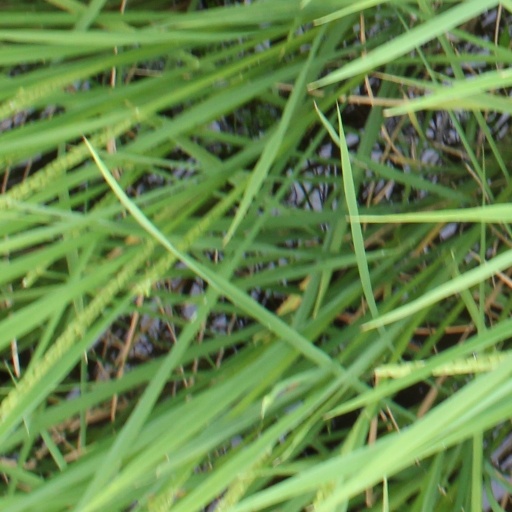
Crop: rice